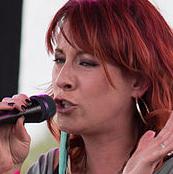
Age: 29